Consequence (rapper)

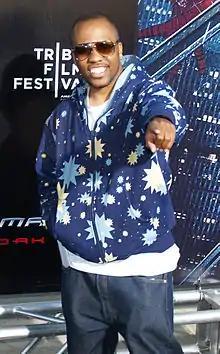
Consequence in 2007

Dexter Raymond Mills Jr., known professionally as Consequence, is an American rapper from New York City. He is best known for his collaborative work with A Tribe Called Quest and Kanye West.